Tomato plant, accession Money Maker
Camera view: tilt-top (135 deg); turntable rotation: 300 degrees
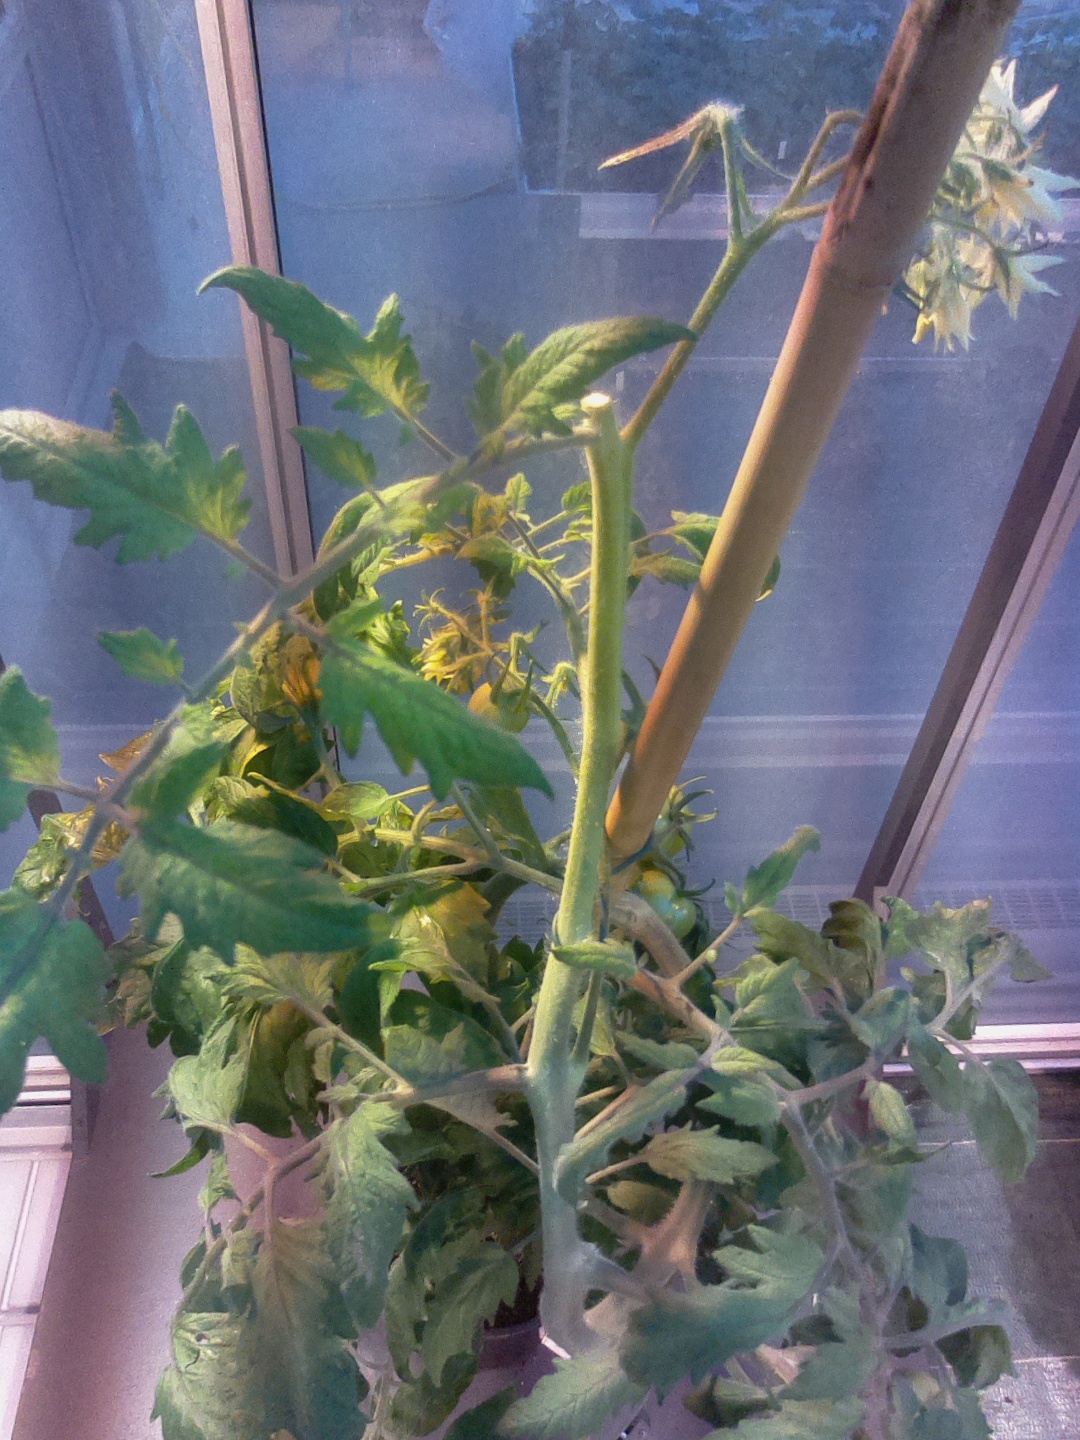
BBCH growth stage 76: 60%-70% of final fruit size